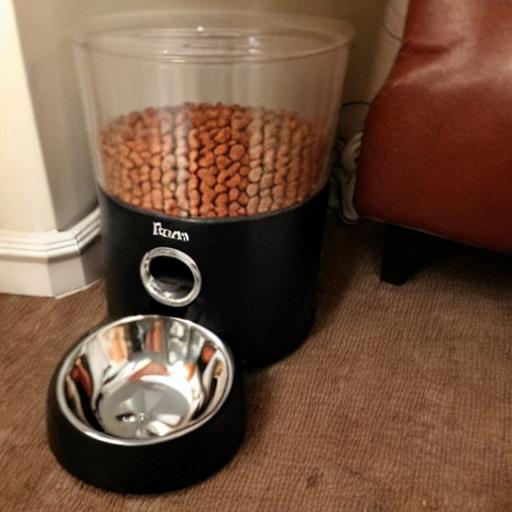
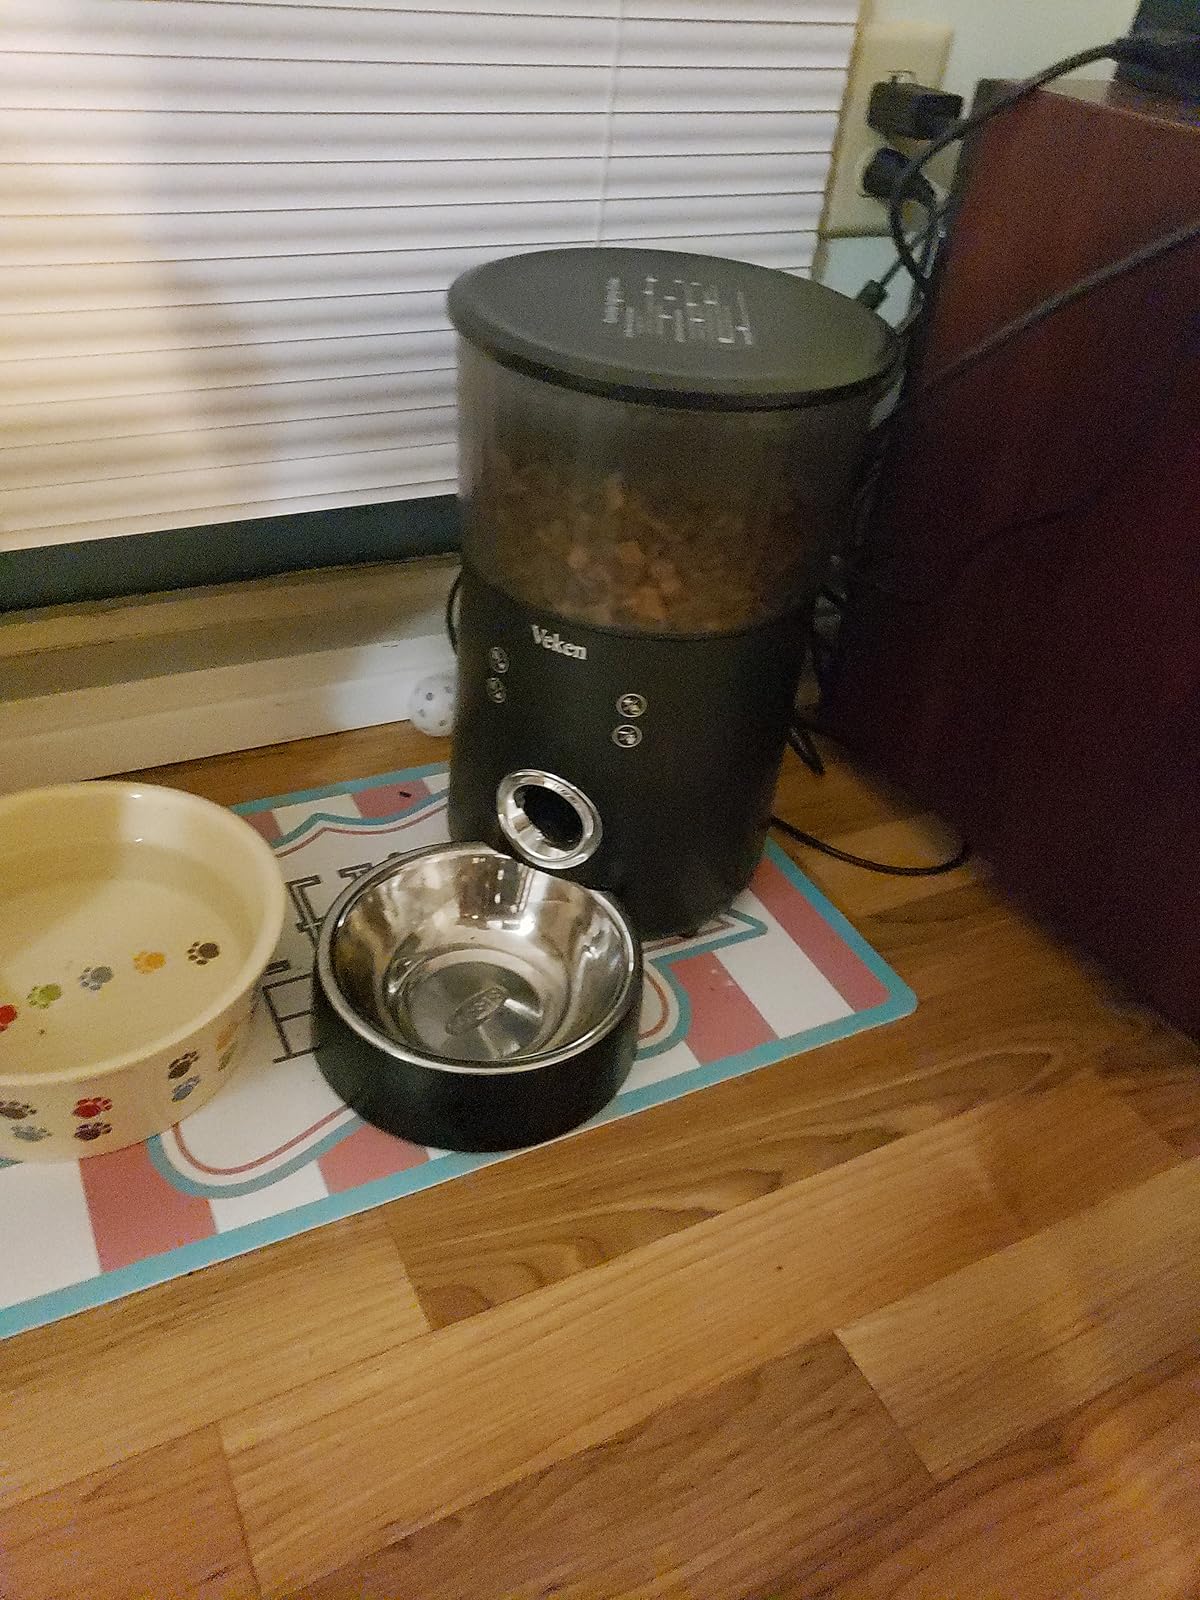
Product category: items_feeder
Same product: no